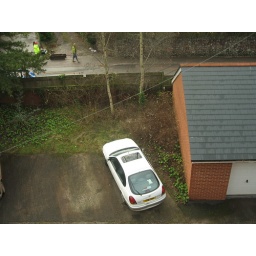
That's Flossie, our car. You can just about see Flossie's pet sheep, Flossie, sitting on the parcel shelf in the back.